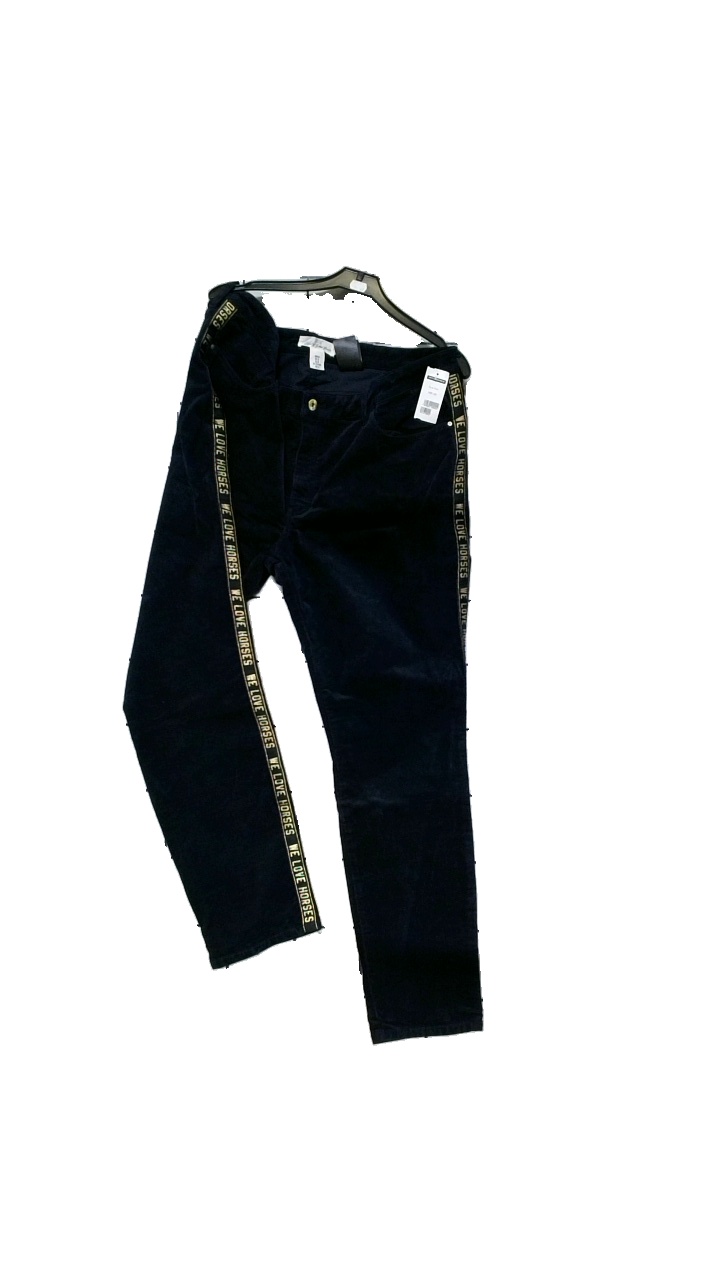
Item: Trousers (Ladies)
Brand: Logg (h&m)
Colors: Blue
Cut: Regular
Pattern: Logo print
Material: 92% cotton, 8% elastane
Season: All
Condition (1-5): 4
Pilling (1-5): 5
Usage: Reuse
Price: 150-250